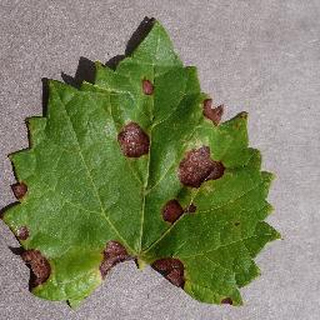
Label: grape_black_rot